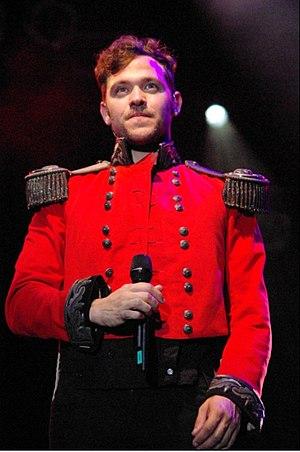
William Robert « Will » Young, né le 20 janvier 1979, est un chanteur et acteur anglais. Sa carrière prit son envol en 2002 lorsqu’il fut sacré gagnant de la première saison du concours télévisé Pop Idol en février, faisant de lui le tout premier gagnant du format des séries « d’idole » maintenant connu à travers le globe. Il a vendu plus de huit millions d’albums à travers le monde en plus d’avoir gagné plusieurs prix au cours des années. Avec le titre Anything is possible, Il détient le record de singles vendus au cours de la décennie 2000 à 2010 au Royaume-Uni.